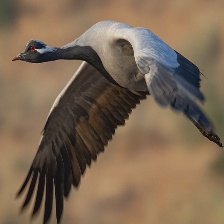
Species: DEMOISELLE CRANE
Scientific name: GRUS VIRGO
ImageNet parent category: crane